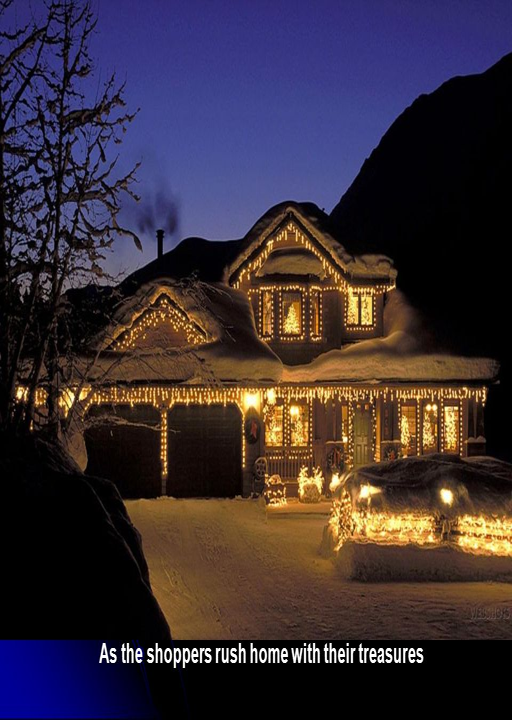
strings of street lights , even stop lights